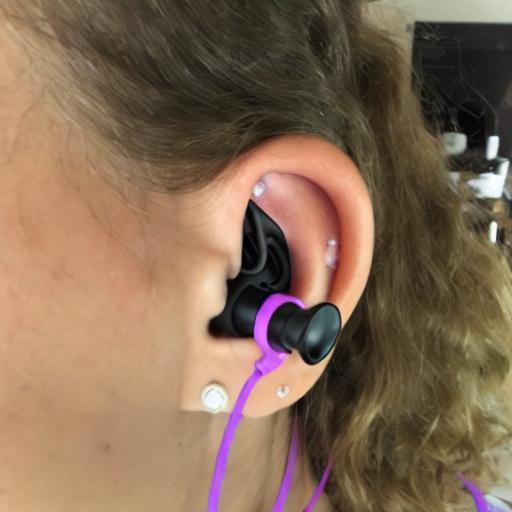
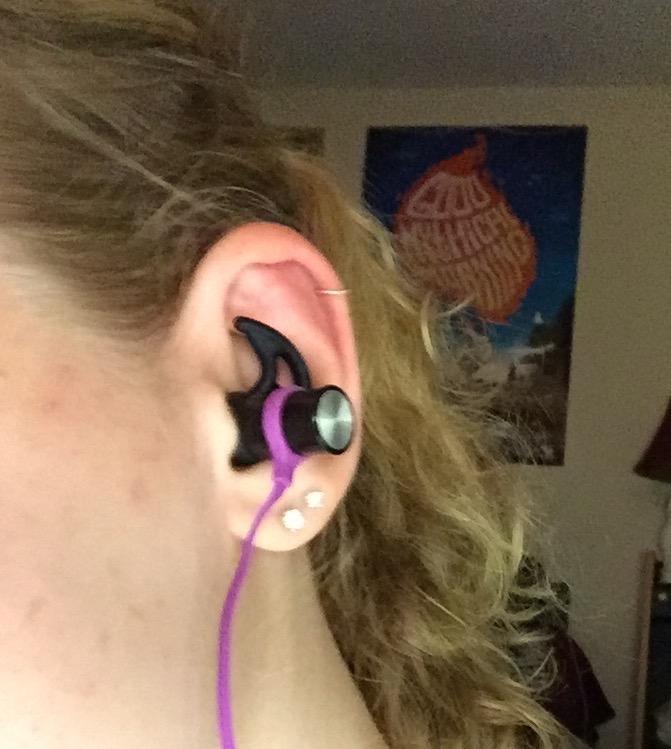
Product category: earbuds
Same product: no